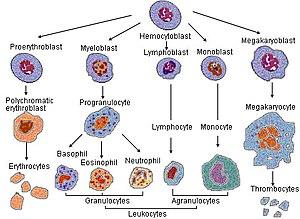
Les granulocytes neutrophiles ou polynucléaires neutrophiles sont des cellules sanguines appartenant à la lignée blanche. En effet, ce sont des globules blancs qui ont un rôle majeur dans le système immunitaire. Le passage des polynucléaires neutrophiles dans le sang est rapide et bref car ils jouent leur rôle essentiellement dans les tissus, où ils sont le principal agent cellulaire anti-bactérien. La durée de vie du polynucléaire neutrophile est très courte car il est entièrement consommé par sa fonction, ce qui contribue à faire de lui une cellule anti-infectieuse, absolument non spécifique ; il peut en effet combattre une très nombreuse variété de menaces différentes.
On appelle « cellule sanguine », hématocyte ou élément figuré du sang toute cellule présente normalement dans le sang. Chez les mammifères, elles appartiennent à trois catégories qui correspondent à leur fonction et à certaines caractéristiques histologiques :
La leucopoïèse, ou leucocytopoïèse, est la fabrication des leucocytes ou globules blancs.